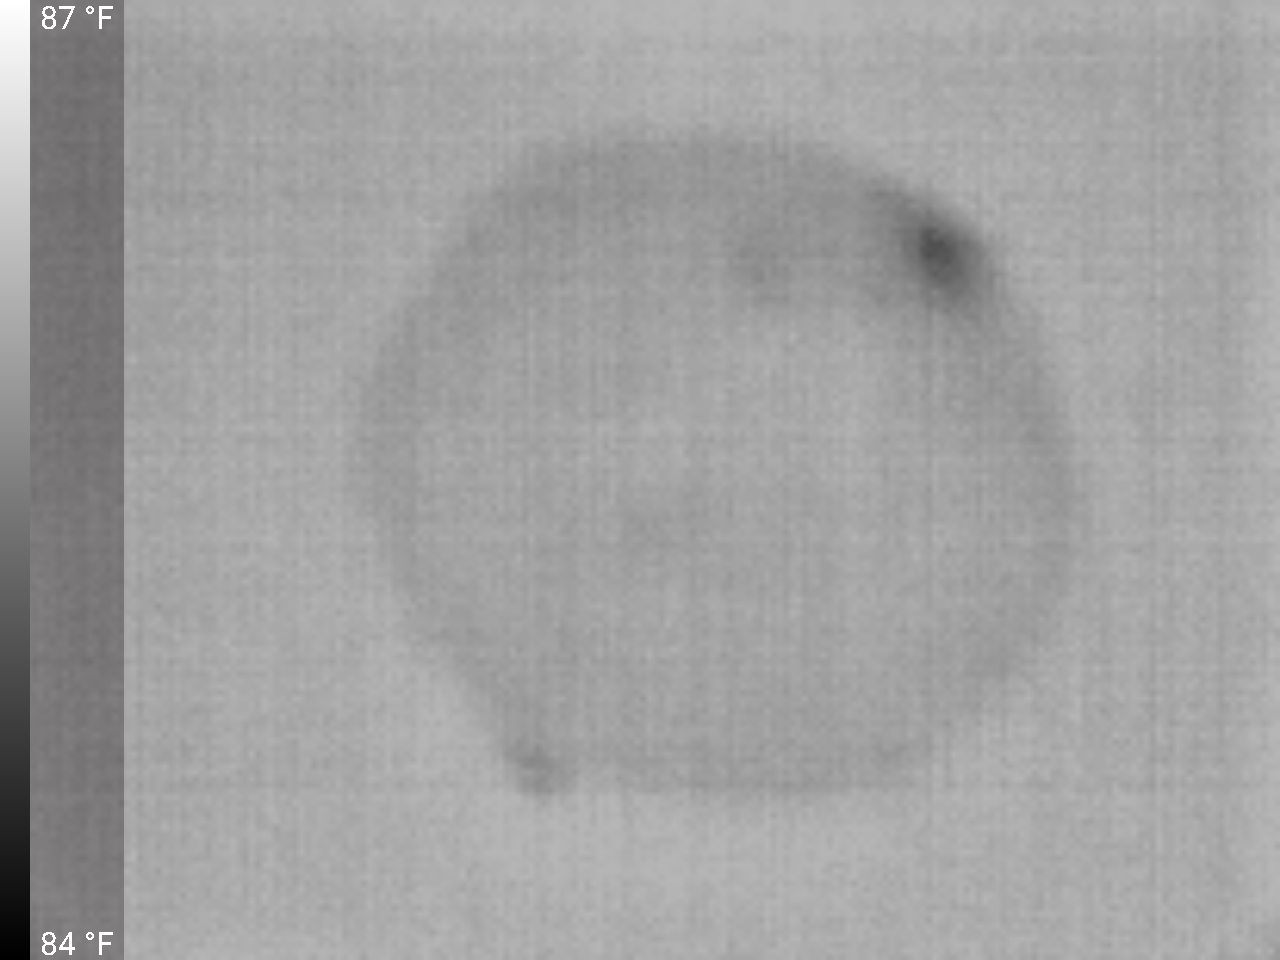
Label: Minor Defect